Orléans

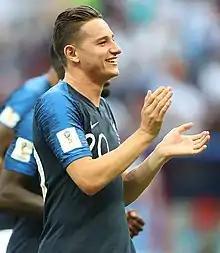

During the Second World War, the German army made the "Orléans Fleury-les-Aubrais" railway station one of their central logistical rail hubs. The Pont Georges V was renamed "pont des Tourelles". A transit camp for deportees was built at Beaune-la-Rolande. During the war, the American Air Force heavily bombed the city and the train station, causing much damage. The city was one of the first to be rebuilt after the war: the reconstruction plan and city improvement initiated by Jean Kérisel and Jean Royer was adopted as early as 1943, and work began as early as the start of 1945. This reconstruction in part identically reproduced what had been lost, such as Royale and its arcades, but also used innovative prefabrication techniques, such as îlot 4 under the direction of the architect Pol Abraham.